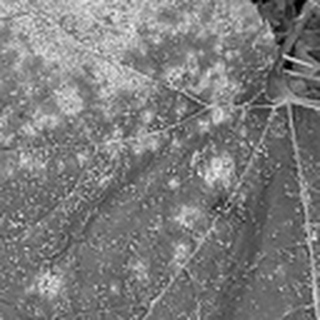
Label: cotton_powdery_mildew